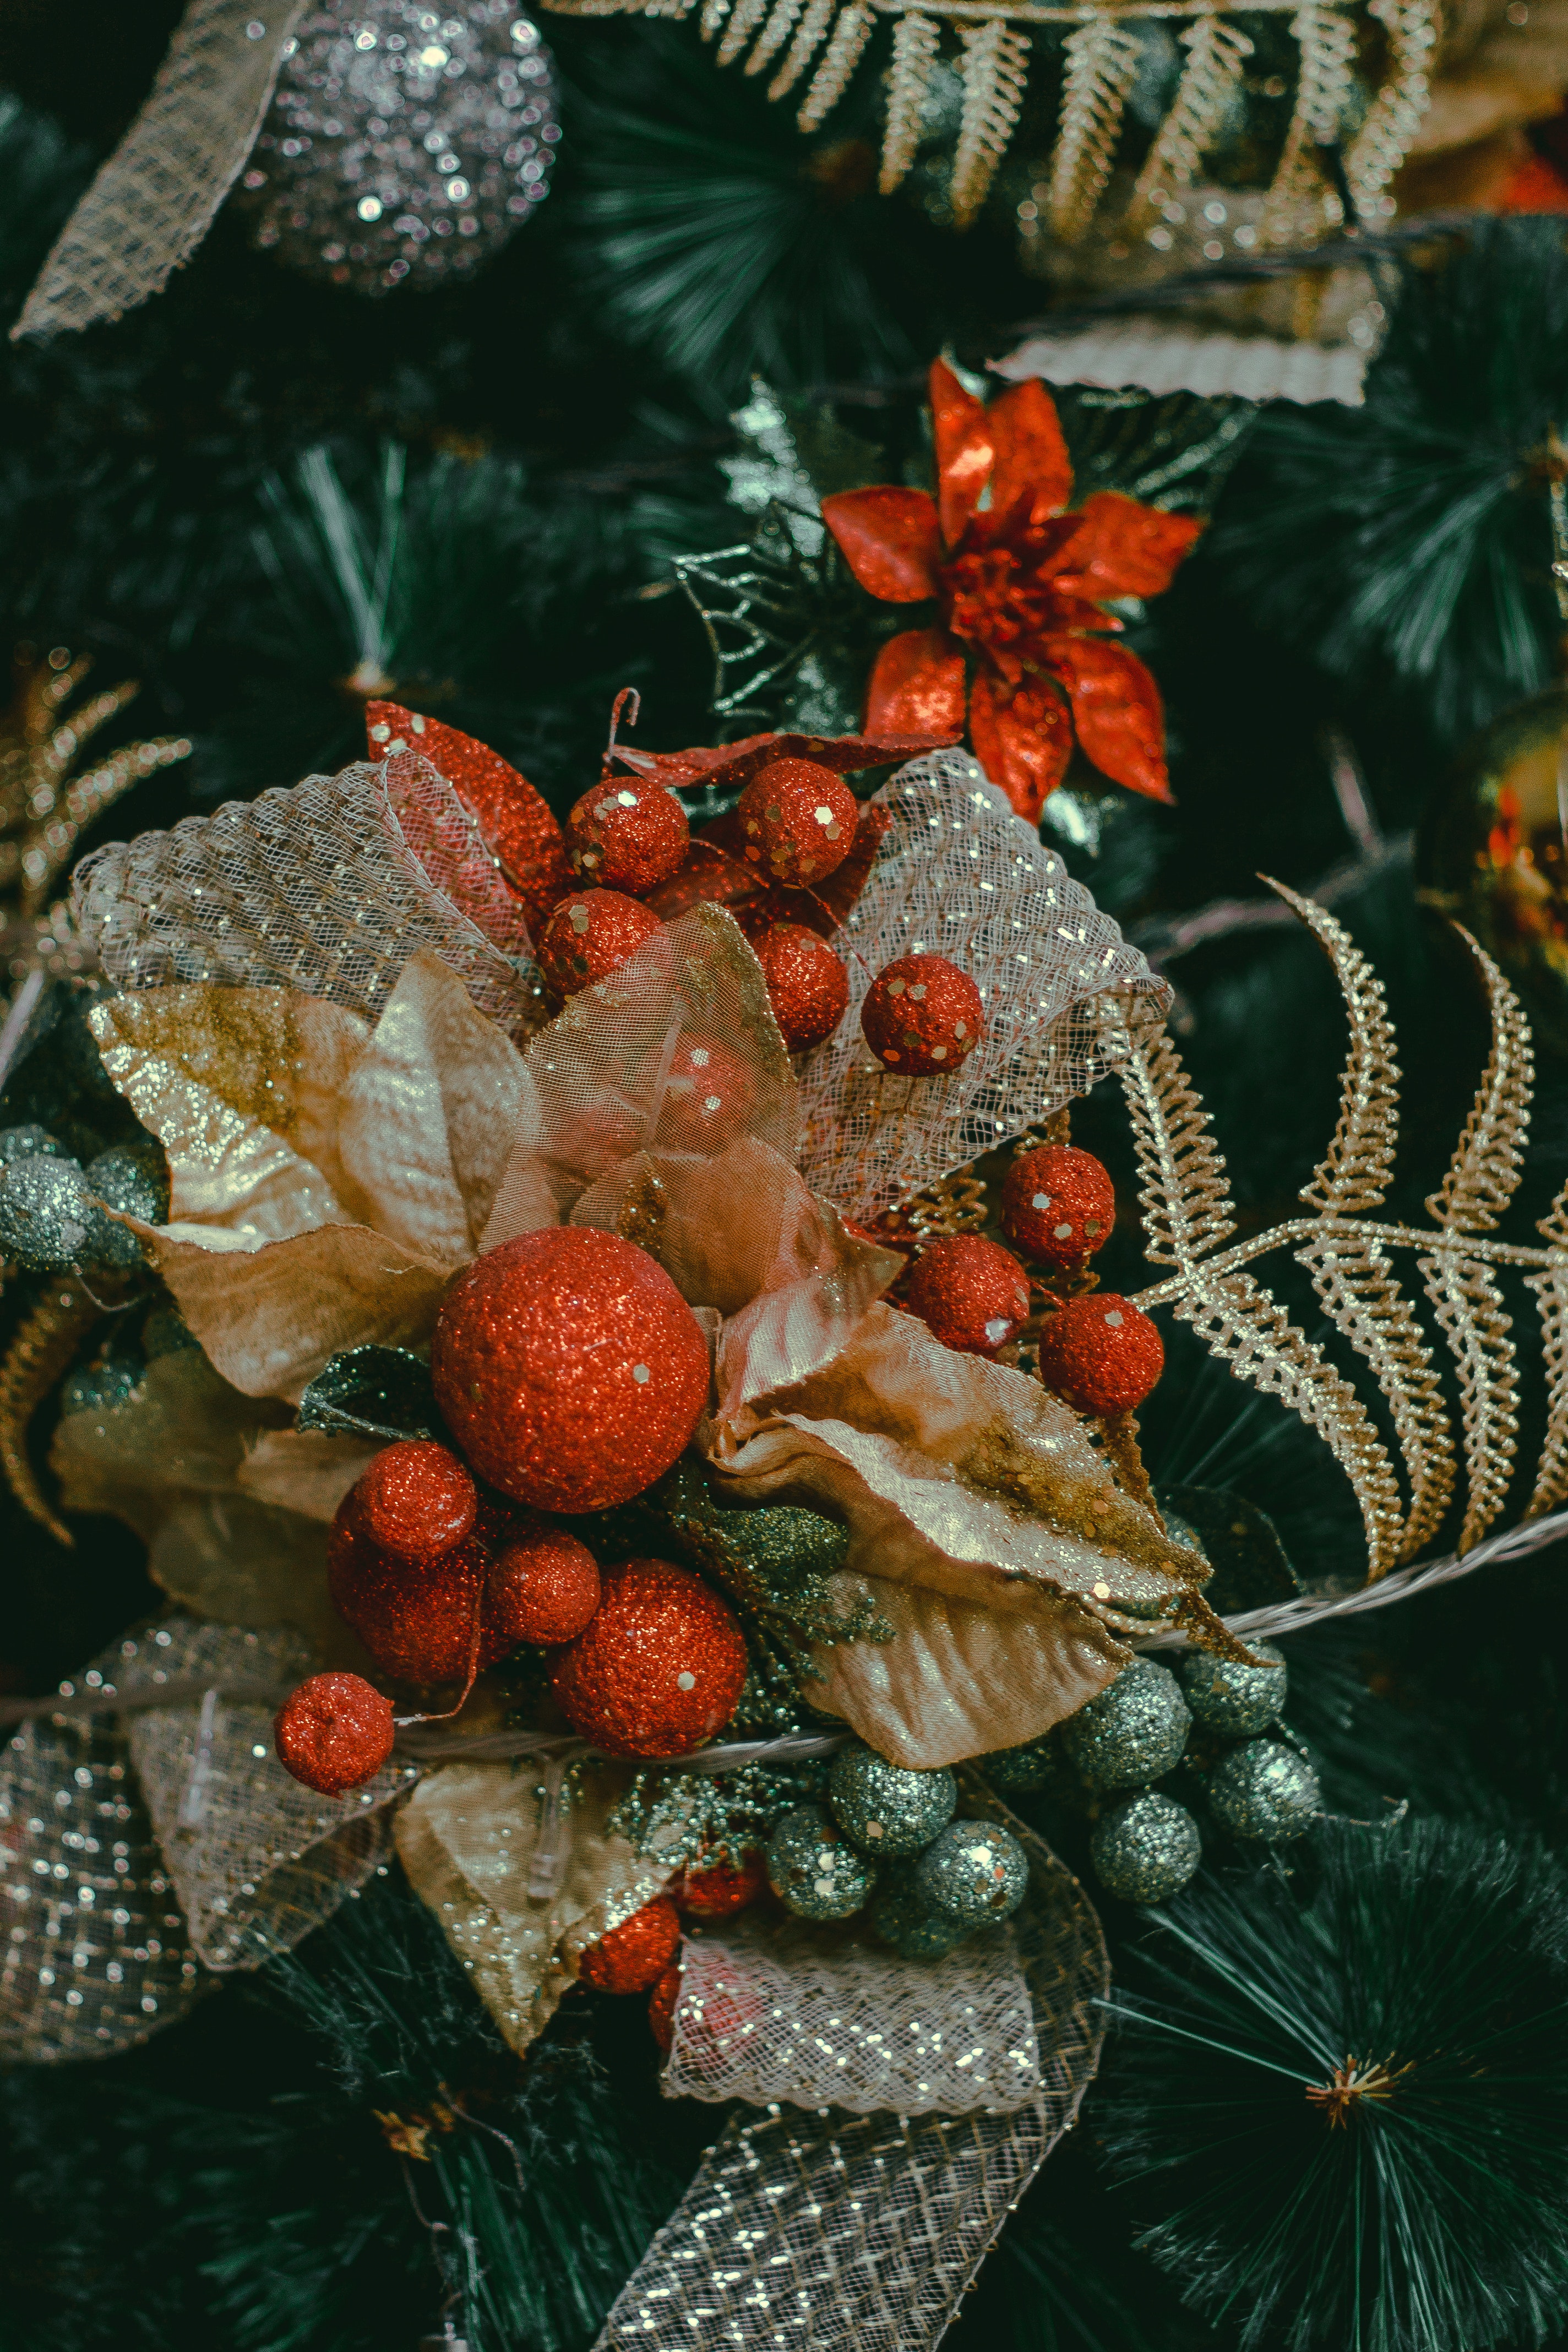
flower, still life, still life photography, plant, painting, art, interior design